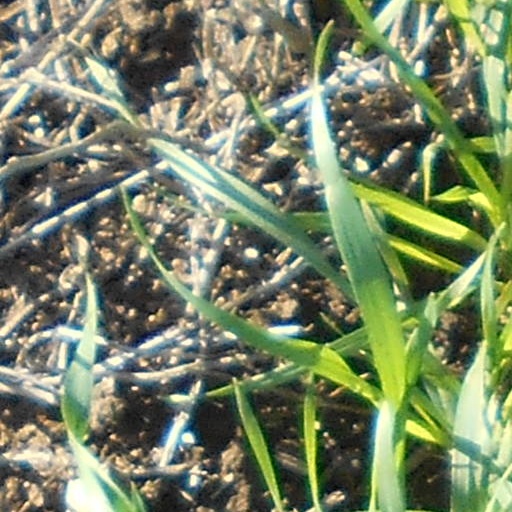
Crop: wheat